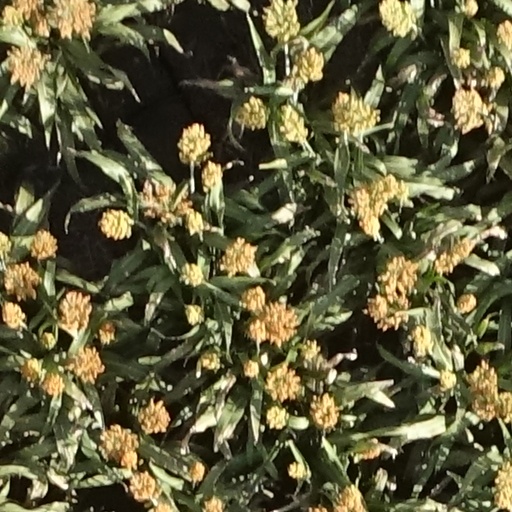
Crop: sorghum